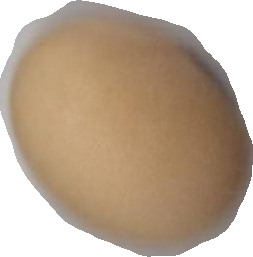
Variety: Anjasmoro